Charles Heaphy

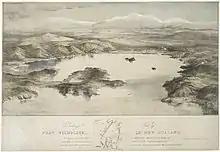
Birdseye view of Port Nicholson, the original name for Wellington; a lithograph by Thomas Allom based on information provided by Heaphy

From October 1840, Heaphy was based in Wellington. With a friend, he built a small cottage and from there executed several views of Wellington Harbour, which were much used in advertising for the New Zealand Company. Two examples of his work, views of the fledgling Wellington settlement, were reproduced as lithographs for distribution in England. As an example of how Heaphy manipulated his work for commercial appeal, one of these views depicted several ships anchored in the harbour and deliberately overstated their number, to give an impression of a busy port. A few months later, in early 1841, he joined Arthur Wakefield on the expedition that led to the founding of Nelson, in the South Island. Heaphy was among several employees of the New Zealand Company to scout the area around what is now known as Tasman Bay, before the location for Nelson was decided upon. He executed several watercolours highlighting the quality of the land intended for settlement and these were forwarded to London.